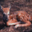
Label: deer